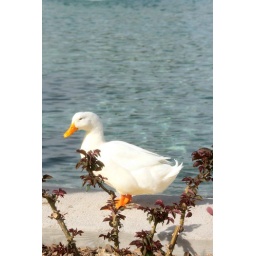
Cute duck out at Scottsdale Civic Center. I love the plant in front of him